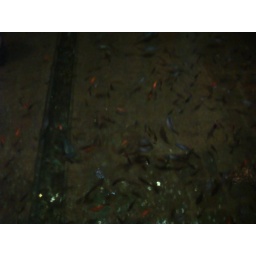
They purposefully put algae eating fish in the water.